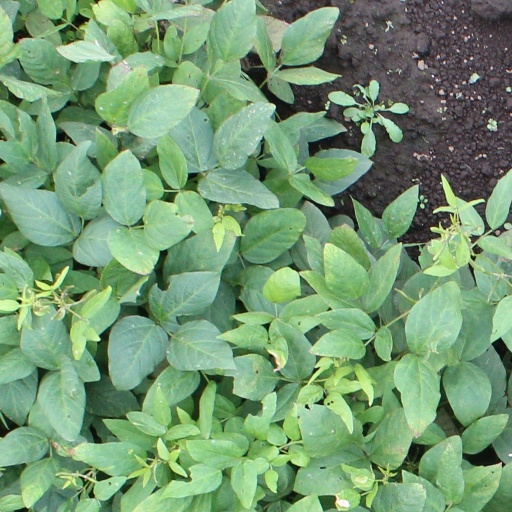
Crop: soybean